Martin Fuchs

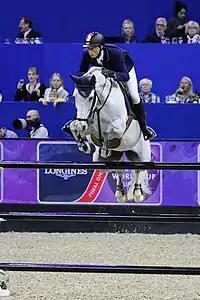
Fuchs and Clooney 51 at the 2017 FEI World Cup Jumping Finals in Omaha, NE (USA)

Fuchs currently rides for the London Knights in the Global Champions League, one of the most successful teams in the championship and the current reigning champions. He is teammates with Ben Maher, Olivier Philippaerts, Nicola Philippaerts, Cameron Hanley, and Emily Moffit.